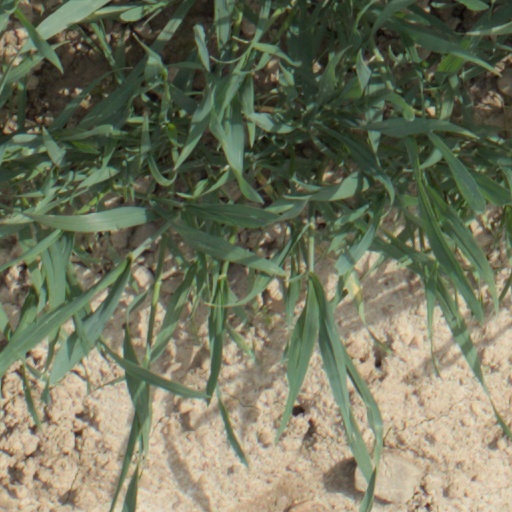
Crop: wheat